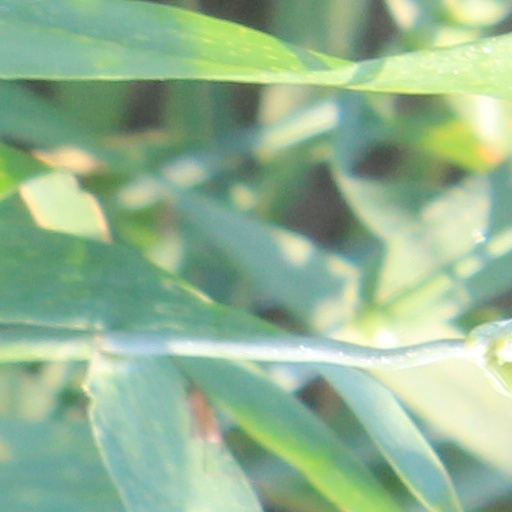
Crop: wheat